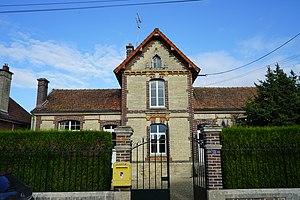
à AUbeterre.
Aubeterre est une commune française située dans le département de l'Aube, en région Grand Est.